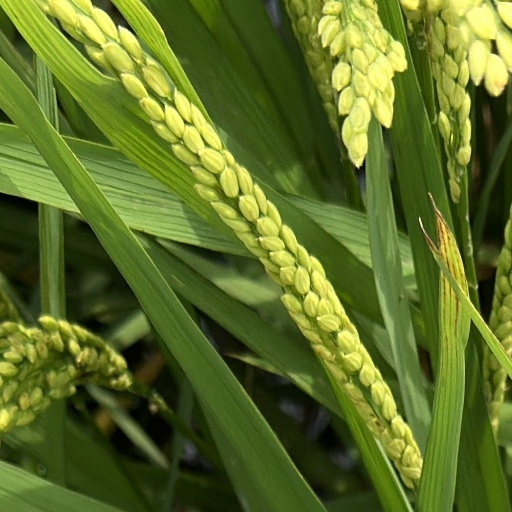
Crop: rice